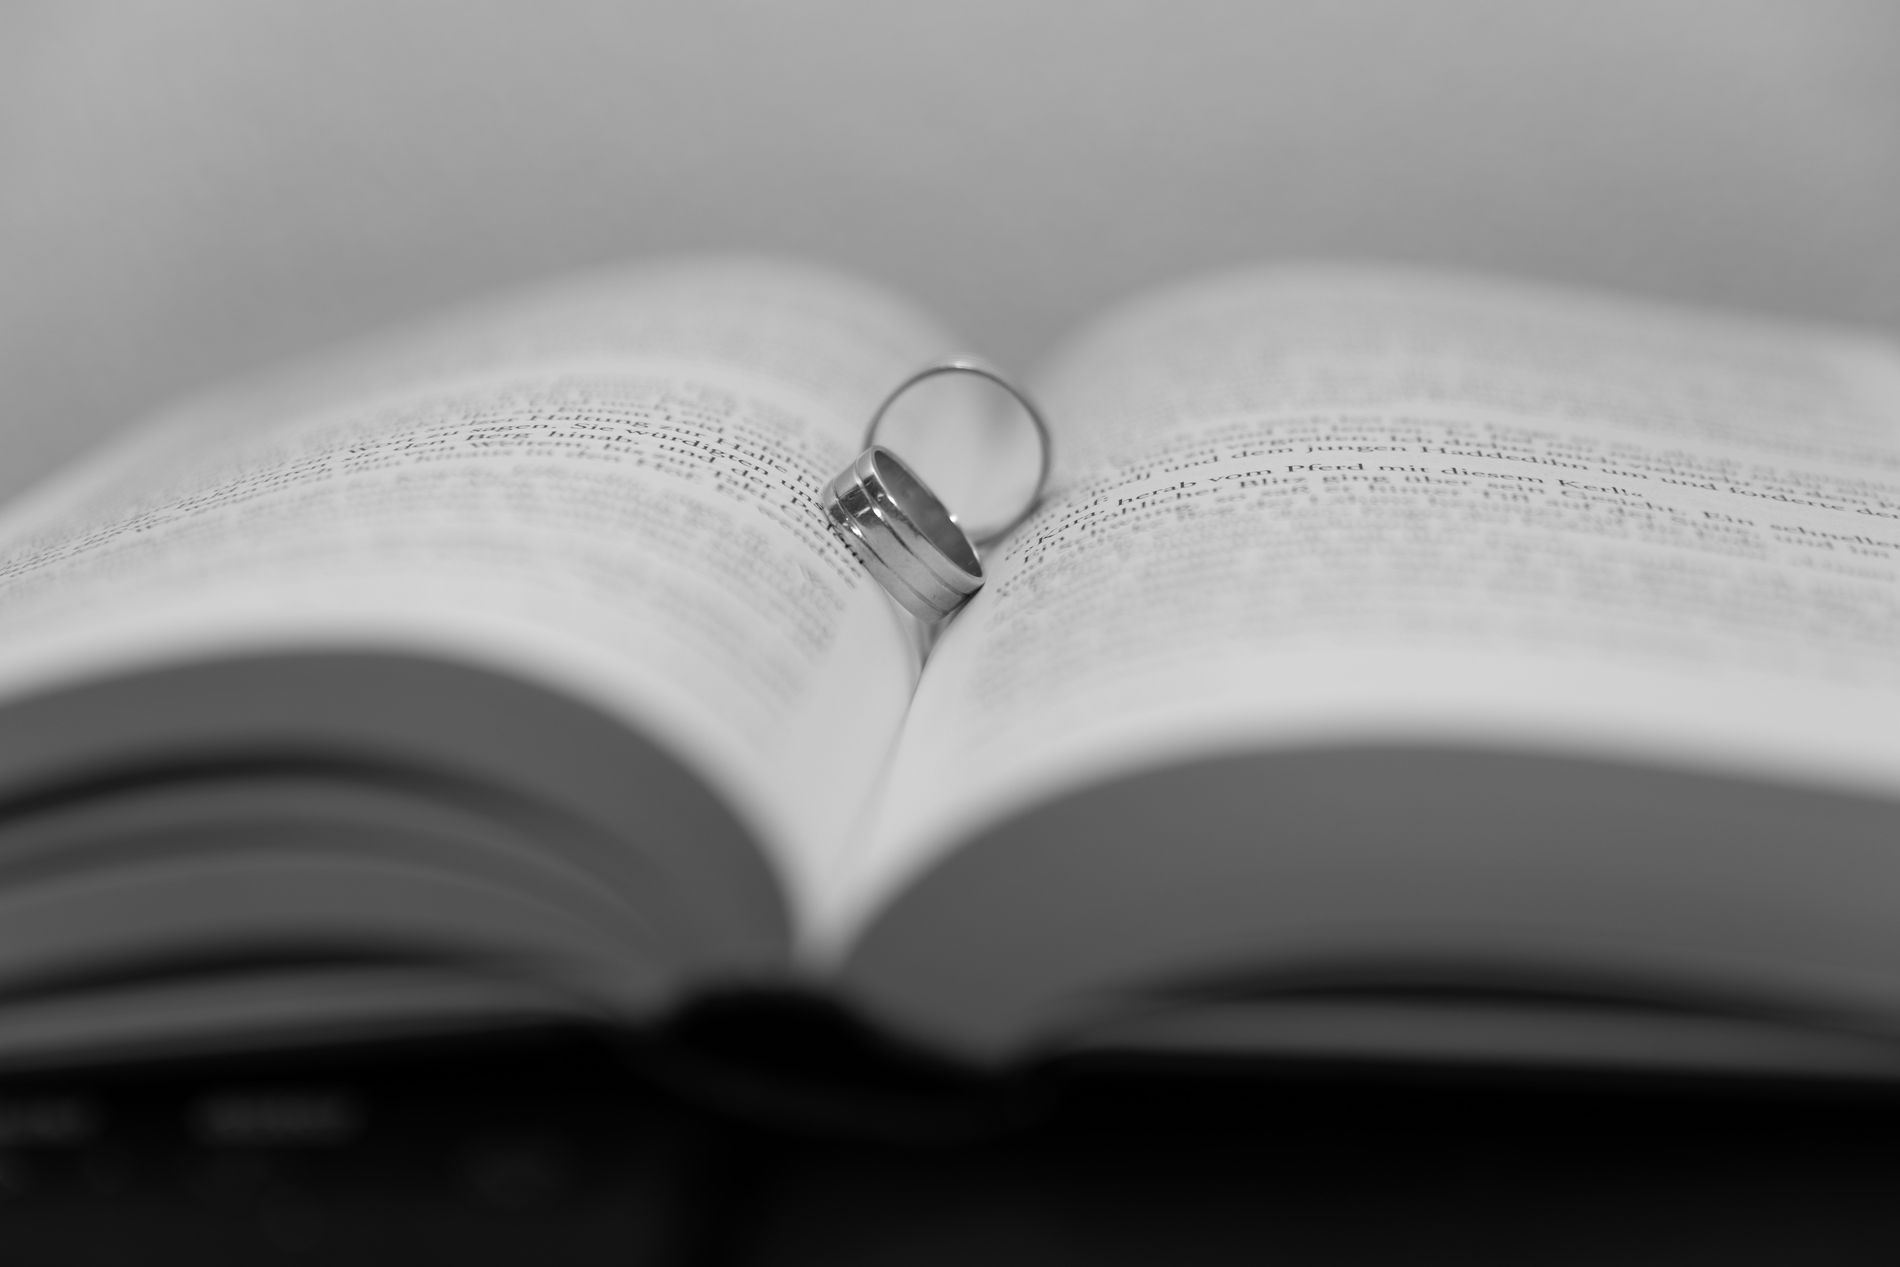
Rings on a book
An open book on a surface. In the center of the book, silver rings are standing upright between the pages. The way the rings are placed and the light falls on them, creates a soft, heart shaped shadow on the pages. The text on the book is blurred except near where the rings are. The background is out of focus.
Low, close up to the open book shot, focusing on the rings in the center. The front and back of the book are blurry, and the text on the book is blurred except near where the rings are making the ring and its heart shaped shadow the main focus. The scene is simple and clean, with soft lighting and no distractions in the background. The black-and-white effect gives the photo a calm, romantic, and peaceful mood.
Labels: Accessories, Jewelry, Ring, Book, Publication, Blurry Background, Rings
Camera: Canon Canon EOS R
Lens: 24.0-70.0 mm, Sigma 24-70mm f/2.8 IF EX DG HSM or Tamron SP 24-70mm f/2.8 Di VC USD
Aperture: F2.8
Exposure: 1/200 sec
ISO: 100
Focal length: 64.0 mm